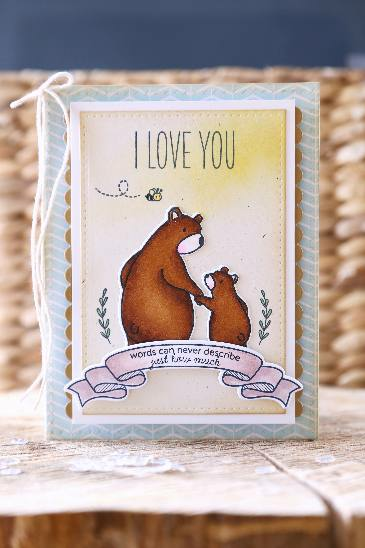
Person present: No